Refugio Reyes Rivas

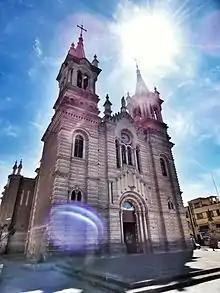
Façade of the Templo de la Purísima Concepción in Aguascalientes.

Villegas was the first to affirm that there was a link between the architectural tradition of Aguascalientes and Refugio Reyes, and praised his works, which became a "posthumous" tribute to the empirical architect.